Siege of Fort Pulaski

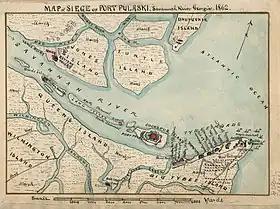
Map of the siege of Ft. Pulaski. Fort in red with outlying batteries, U.S. batteries in grey; besieging batteries upriver had infantry and gunboat support to cut off Pulaski from Savannah.

The Union advance on Fort Pulaski began on November 24, 1861. Following reconnaissance that Confederates had abandoned Tybee Island, Du Pont ordered forward an amphibious raid with three gunboats at the Tybee Island Lighthouse. Under a two-hour ship's bombardment, the Confederate pickets set fire to the lighthouse and withdrew. Commander Christopher Rodgers, USS "Flag", led a landing party of sailors and Marines in thirteen surf-boats to occupy the lighthouse and the Martello tower, and flew the national flag from them. Overnight, a reduced company set false campfires to misdirect the Confederates ashore. Two days later Du Pont and Sherman made a personal reconnaissance, and on 29 November, Major General Quincy Adams Gillmore, the command's chief engineering officer, with three companies of the Fourth New Hampshire, took formal possession of the entire island without opposition. The navy set the logistics train in motion, and by December 20, the army had sufficient materials for establishing "a permanent possession".